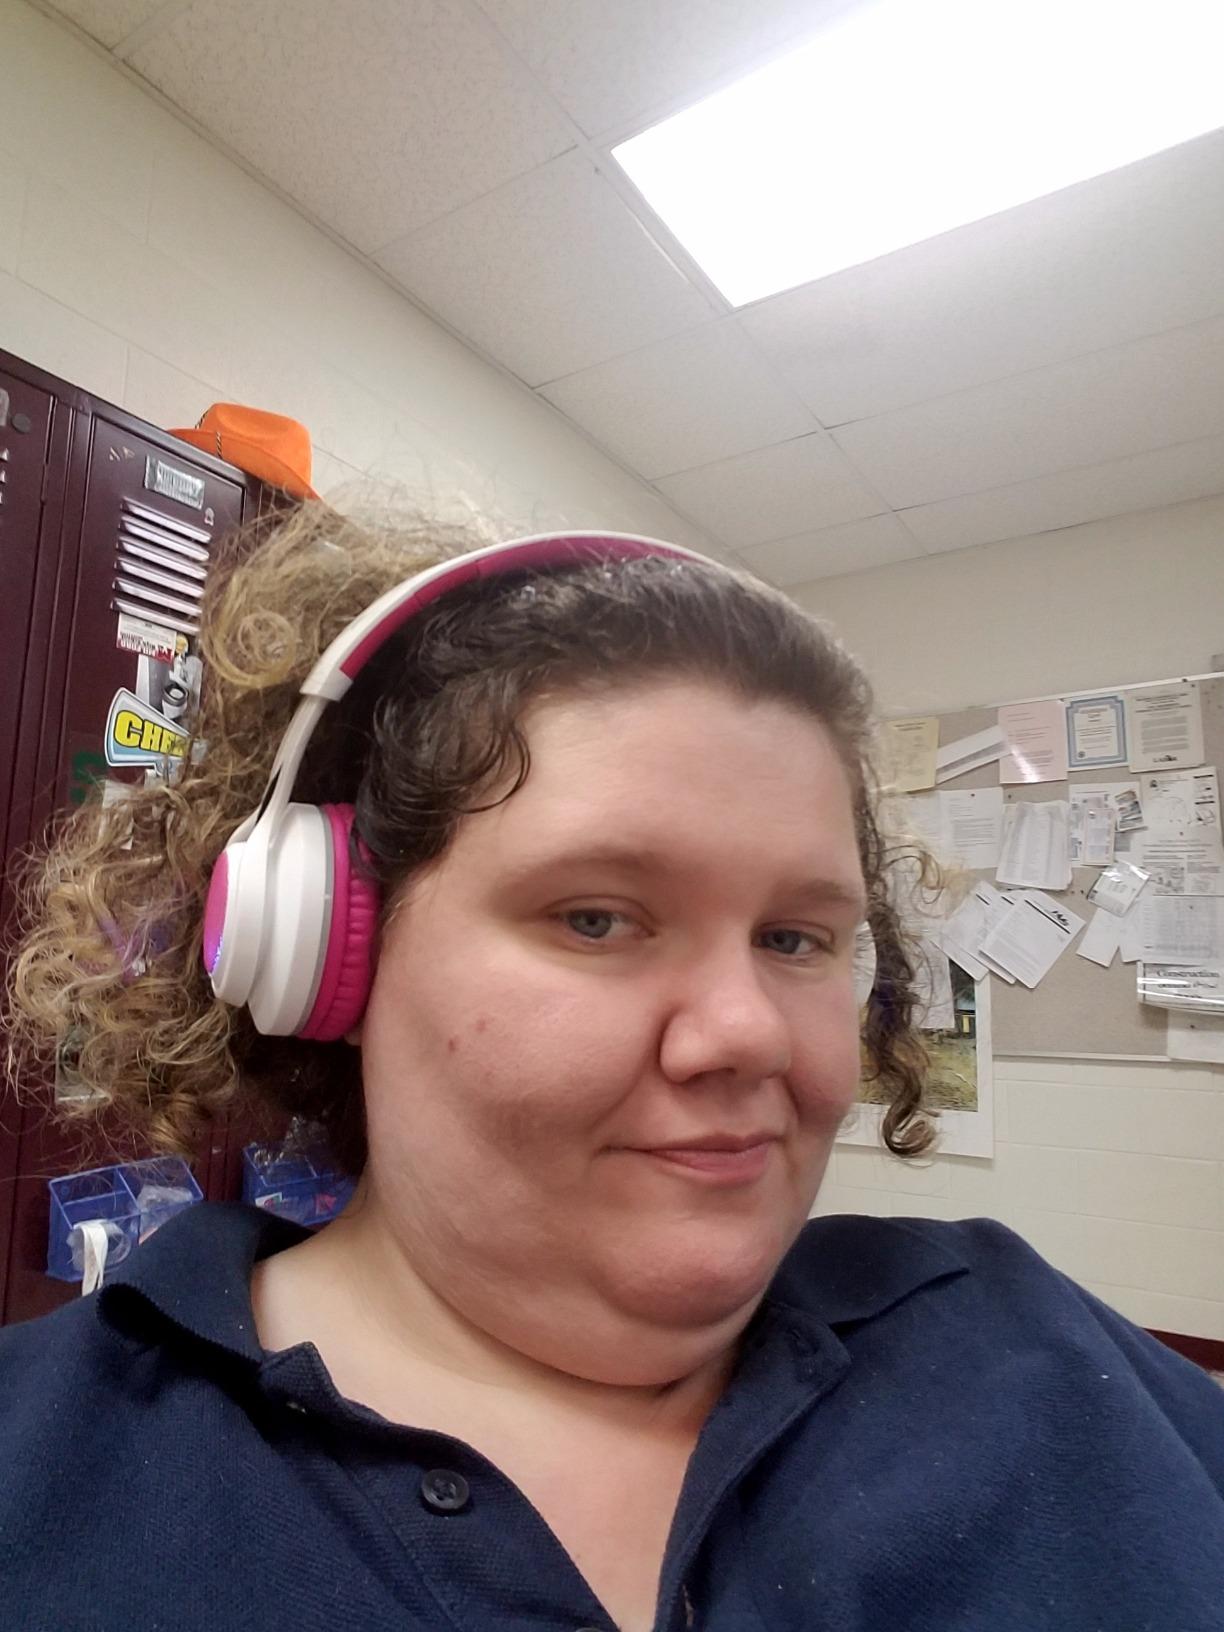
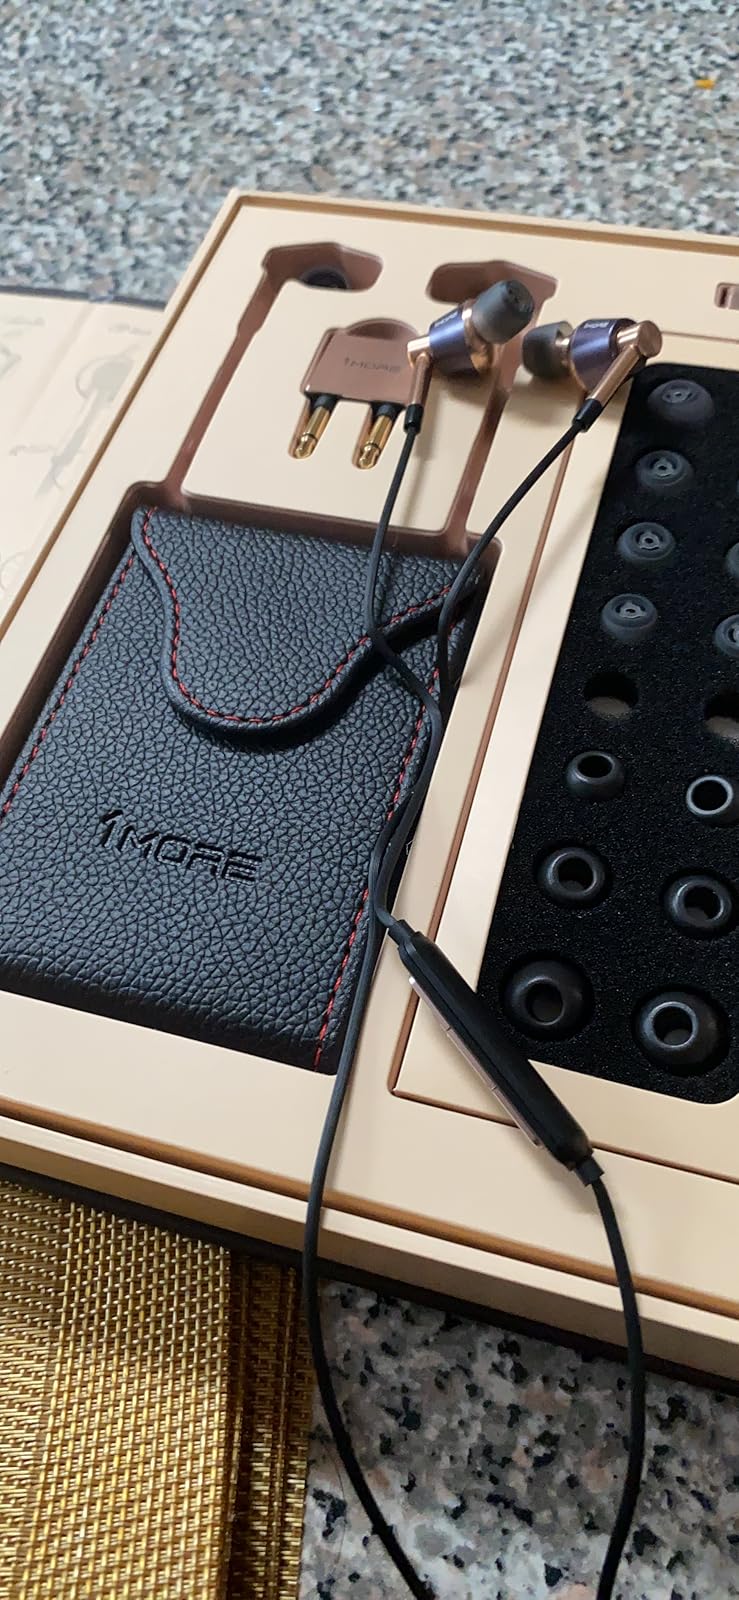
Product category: headphones
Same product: no